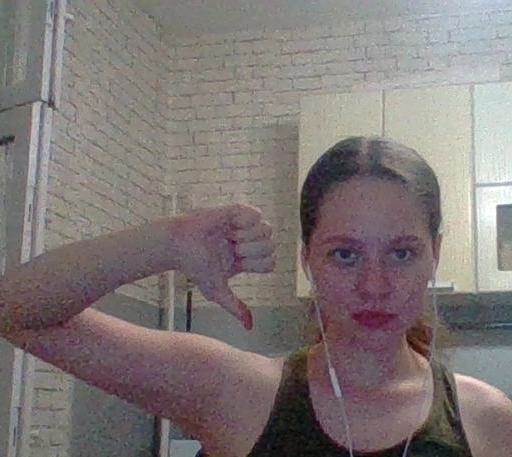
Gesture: dislike